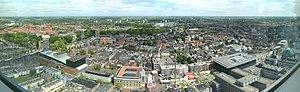
Leeuwarden est une ville néerlandaise, principal centre urbain de la commune homonyme, chef-lieu de la province de Frise. En 2018, la commune compte 122 415 habitants.